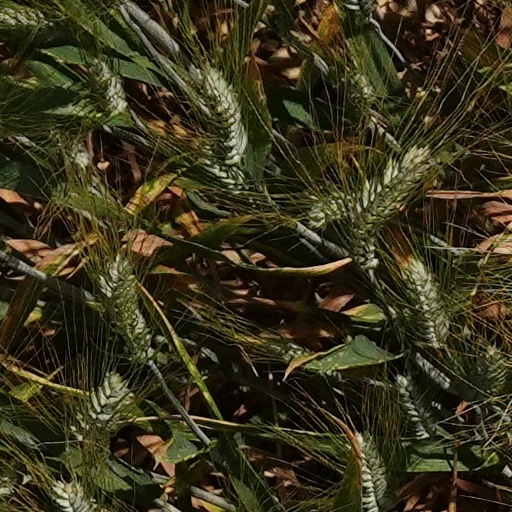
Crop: wheat